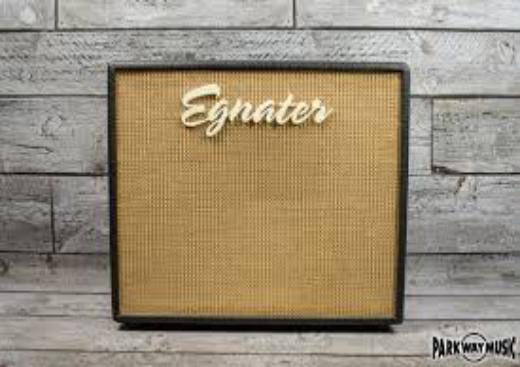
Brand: Egnater
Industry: Electronic